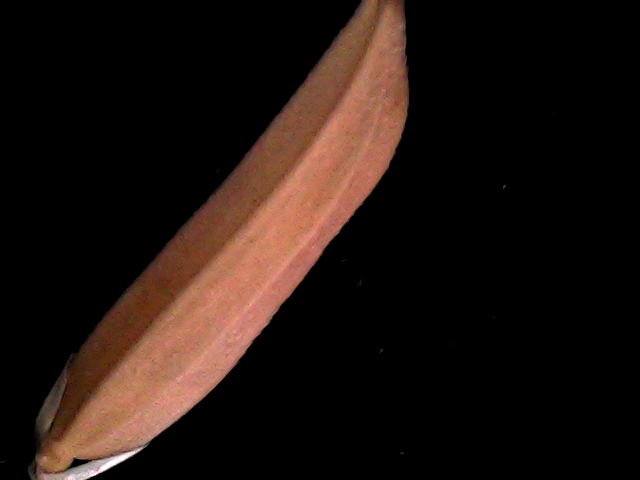
Rice variety: BD70